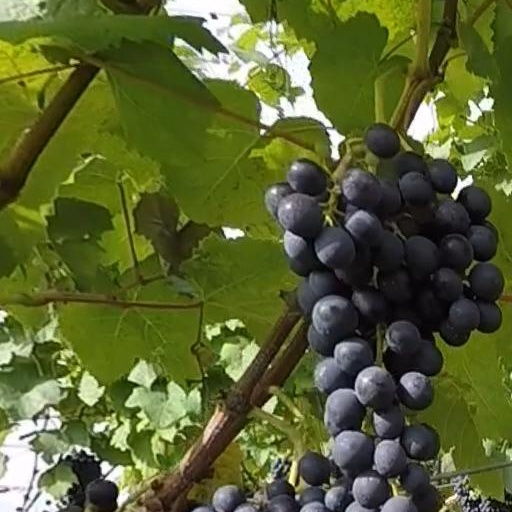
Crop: grape